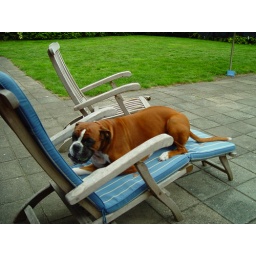
Noa in her favorit possition, on a chair and a ball in her mouth.